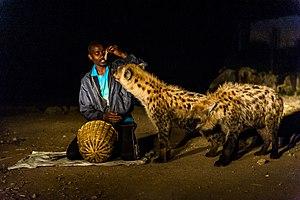
Les hyènes forment la famille des hyénidés, des carnivores terrestres. Bien que la hyène ressemble à un gros chien, elle n'appartient pas au sous-ordre Caniformia mais à celui des Feliformia. Elle est connue pour son cri ressemblant à un rire désagréable qui signifie qu'elle a trouvé de la nourriture.